IBM PS/2

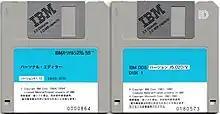
3.5-inch DD and HD floppies

Apple had first popularized the 3.5-inch floppy on the Macintosh line and IBM brought them to the PC in 1986 with the PC Convertible. In addition, they could be had as an optional feature on the XT and AT. The PS/2 line used entirely 3.5-inch drives which assisted in their quick adoption by the industry, although the lack of 5.25-inch drive bays in the computers created problems later on in the 1990s as they could not accommodate internal CD-ROM drives. In addition, the lack of built-in 5.25-inch floppy drives meant that PS/2 users could not immediately run the large body of existing IBM-compatible software. However IBM made available optional external 5.25-inch drives, with internal adapters for the early PS/2 models, to enable data transfer.